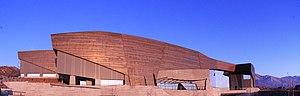
Le Muséum d'Histoire naturelle d'Utah (NHMU: Natural History Museum of Utah) est un musée d'histoire naturelle situé dans le Centre de Recherches de Rio Tinto (Rio Tinto Center), dans le campus de l'Université d'Utah à Salt Lake City,dans l'état d'Utah, aux États-Unis.
La formation de Kaiparowits est une couche sédimentaire épaisse de 850 m, formée il y a entre 76,6 et 74,5 Ma durant une partie du Campanien. Cette formation géologique se trouve sur le plateau de Kaiparowits dans le Monument national de Grand Staircase-Escalante, dans le sud de l'Utah, à l'ouest des États-Unis d'Amérique.